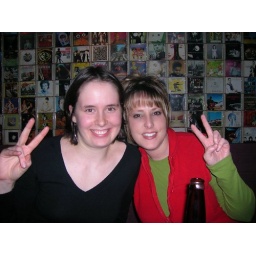
In hole in the wall bar